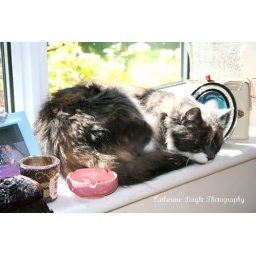
My cat, Monkey sleeping in the sun lying on my window ledge.